Masaba Gupta

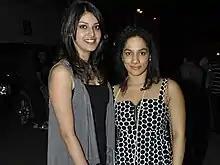
Gupta ("right") with Anushka Ranjan (left) at Femina Miss India contest in 2010.

Gupta's design aesthetic has been defined as a blend of contemporary and traditional with modernity taking the upper hand. She specializes in ethnic wear for women and uses silk, chiffon and cotton as well as rich embroidery work, and is noted for her unconventional prints along with feminine drapes and silhouettes. The Mumbai daily broadsheet "dna" remarked her work has "a unique Indianness in a very modern context", citing her "Tamil script sarees and jackets" and the way she uses cotton and muslin.